Yamaha SuperJet

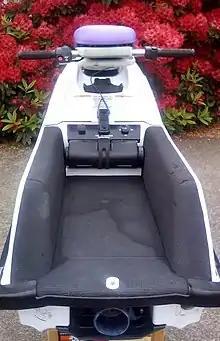
Rear view of a 1995 SuperJet, showing the foot tray, fuel valve, choke, and handlebar controls.

The 1995 SuperJet received an all-new 701cc two-cylinder engine. The body remains the same as the previous generation with a "Square nose" top deck and standard SuperJet bottom deck.